Somali Americans

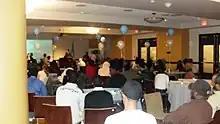
A Somali cultural event hosted by the Somali Student Association at the University of Minnesota.

Many Somali refugees in the US have experienced difficulties accessing the labour market at first but has been experiencing a steady increase in employment rates. At the time of the 2010 census, 47% of Somalis in Minnesota were employed, 13% unemployed and 40% were economically inactive. By comparison, the unemployment amongst the state's overall foreign-born population was 6%.